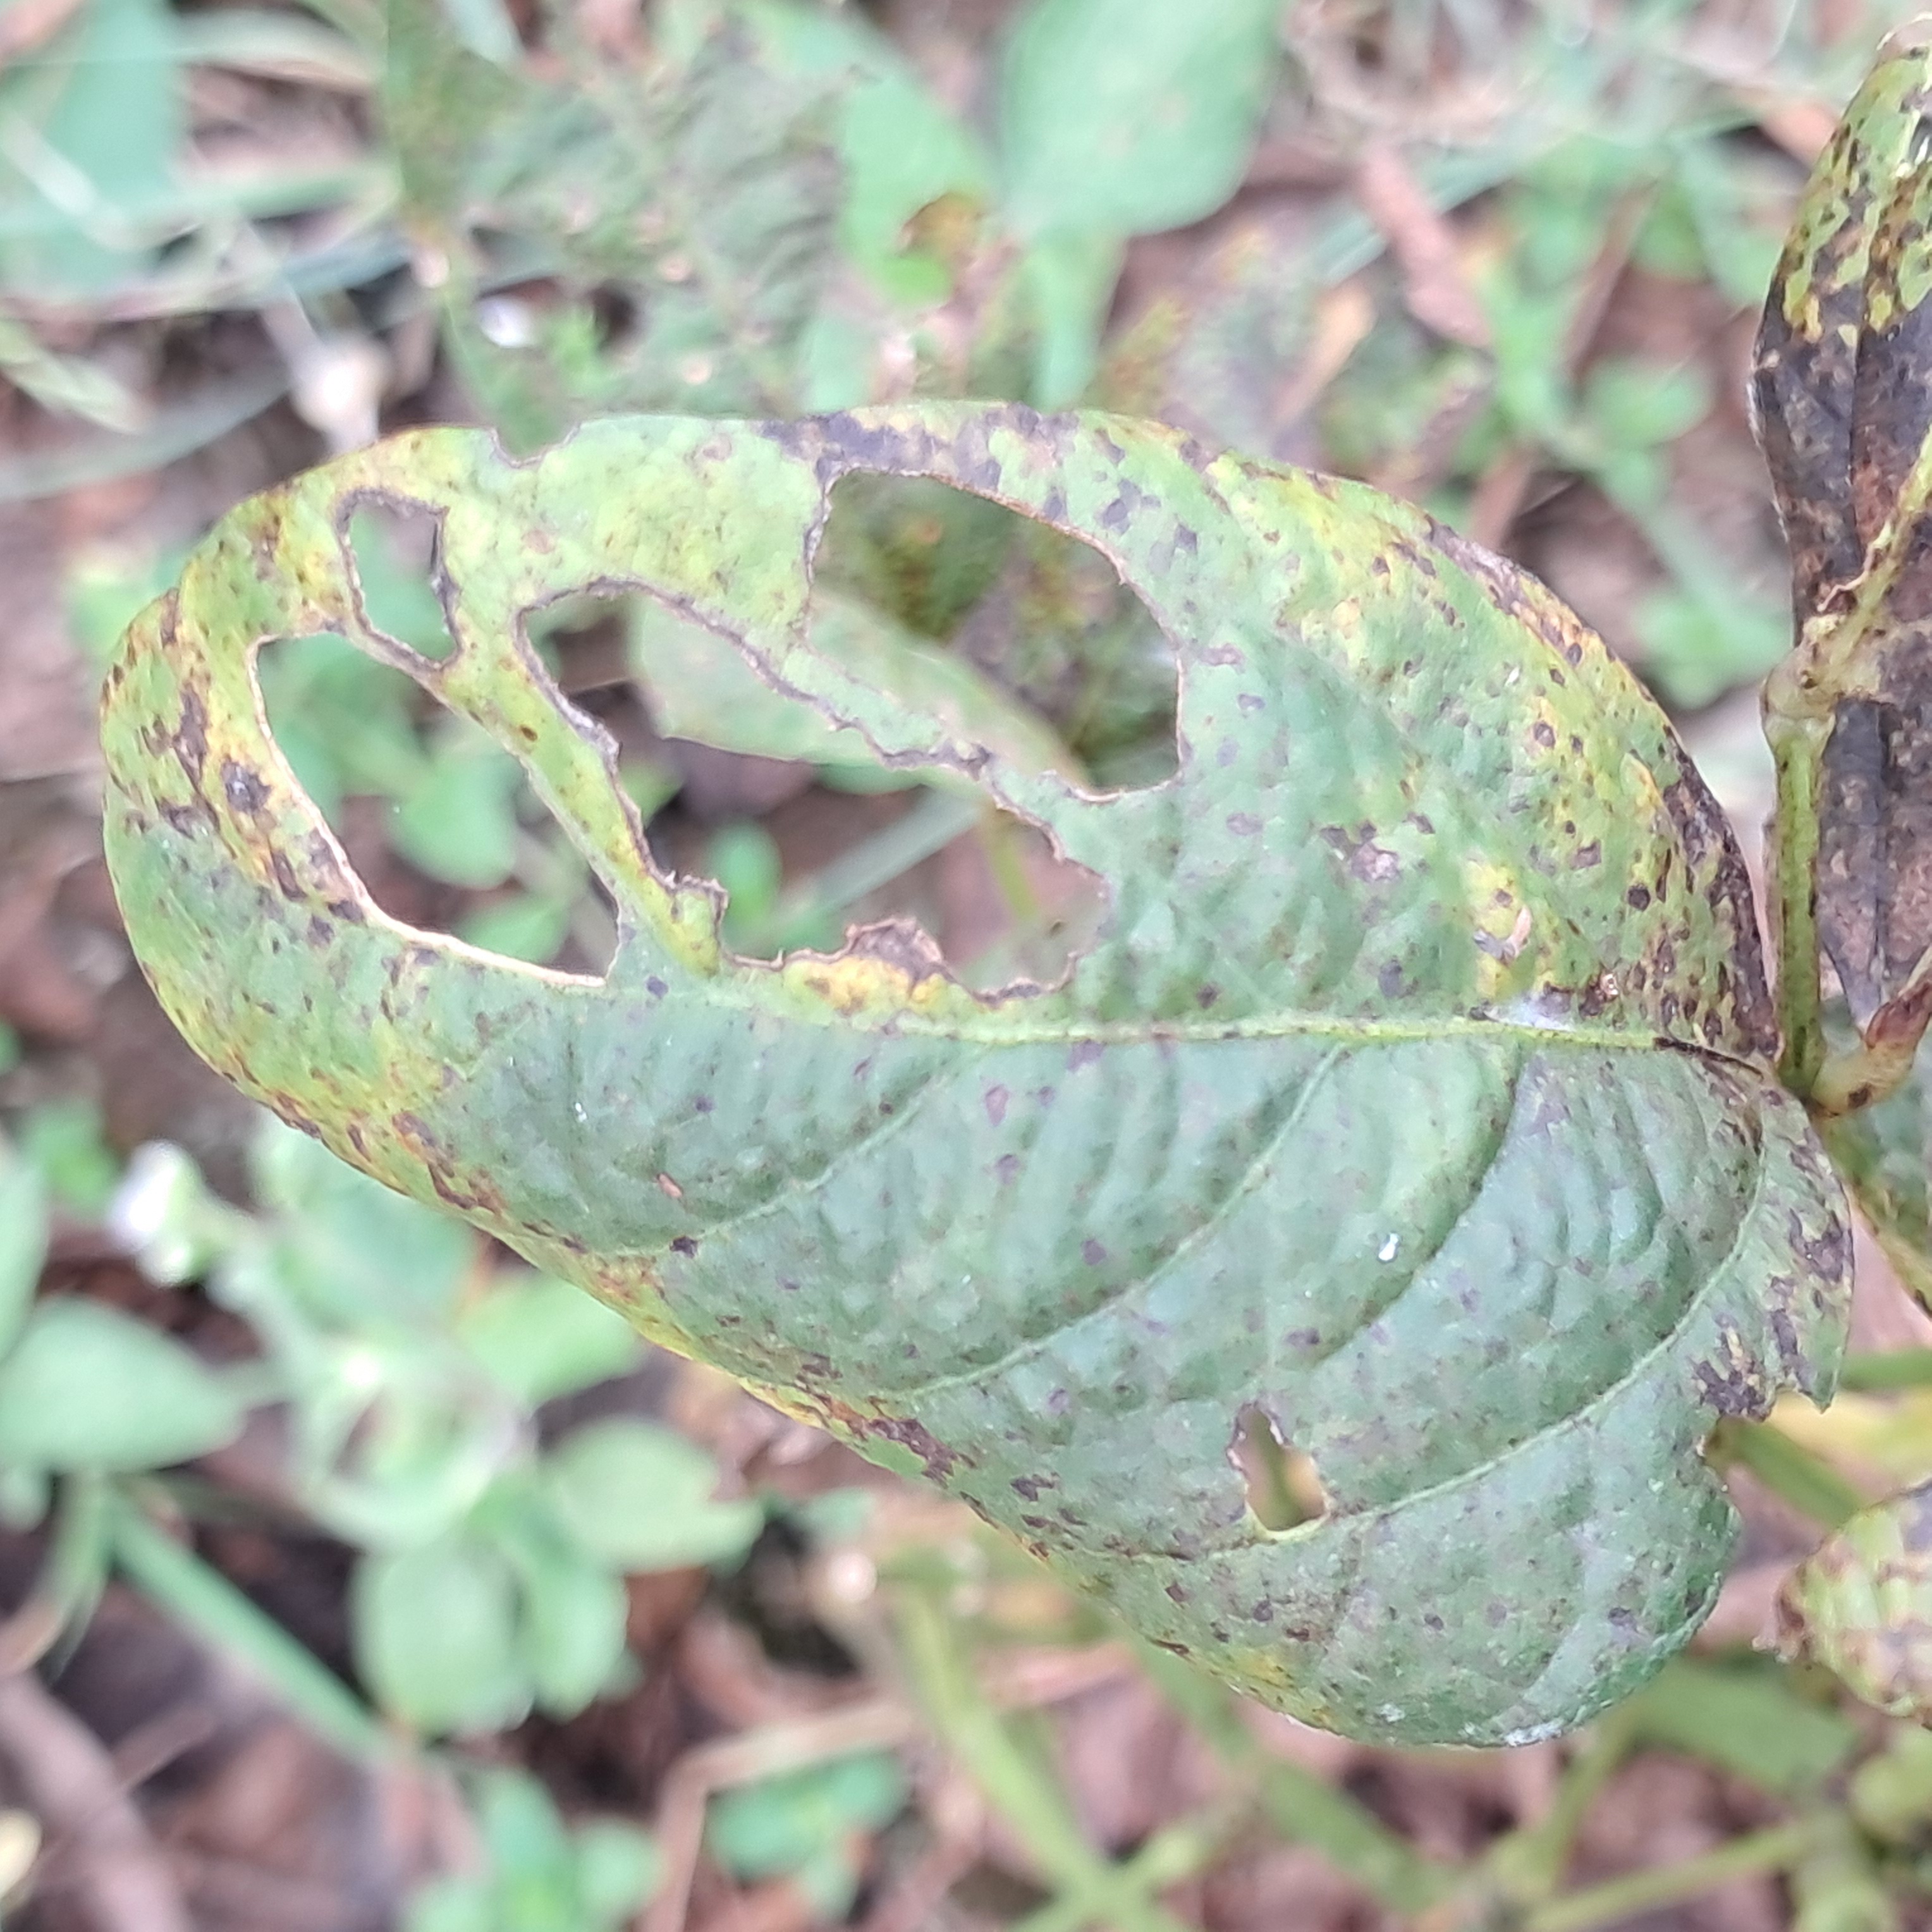
Label: Rust